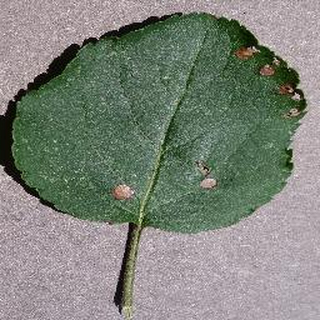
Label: apple_black_rot